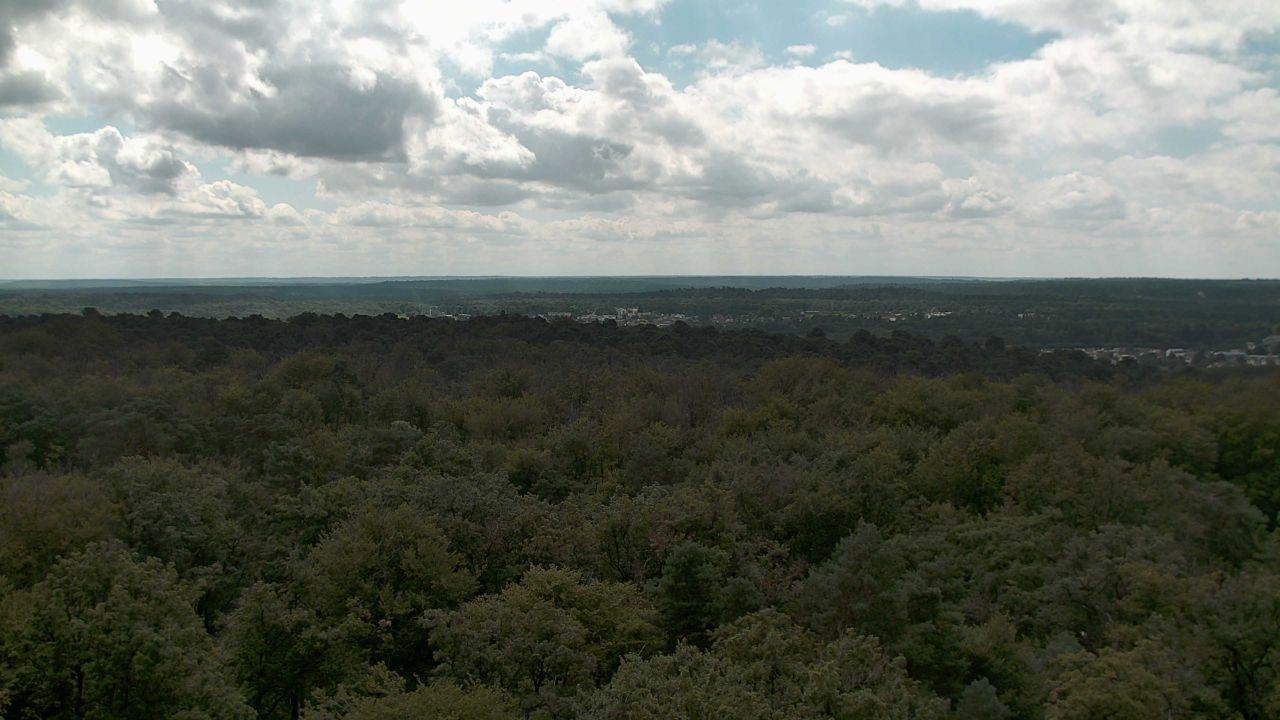
Fire: no
Smoke: yes